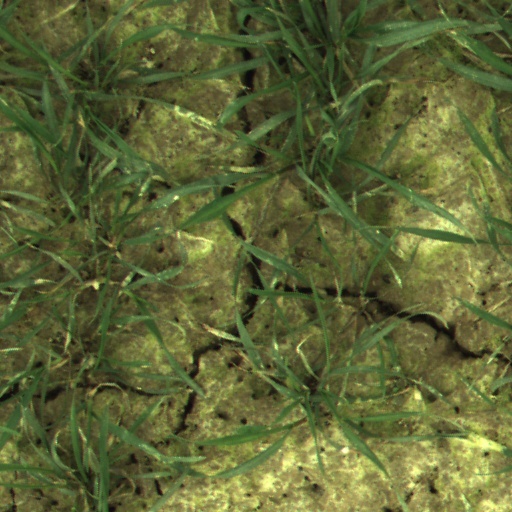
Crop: wheat